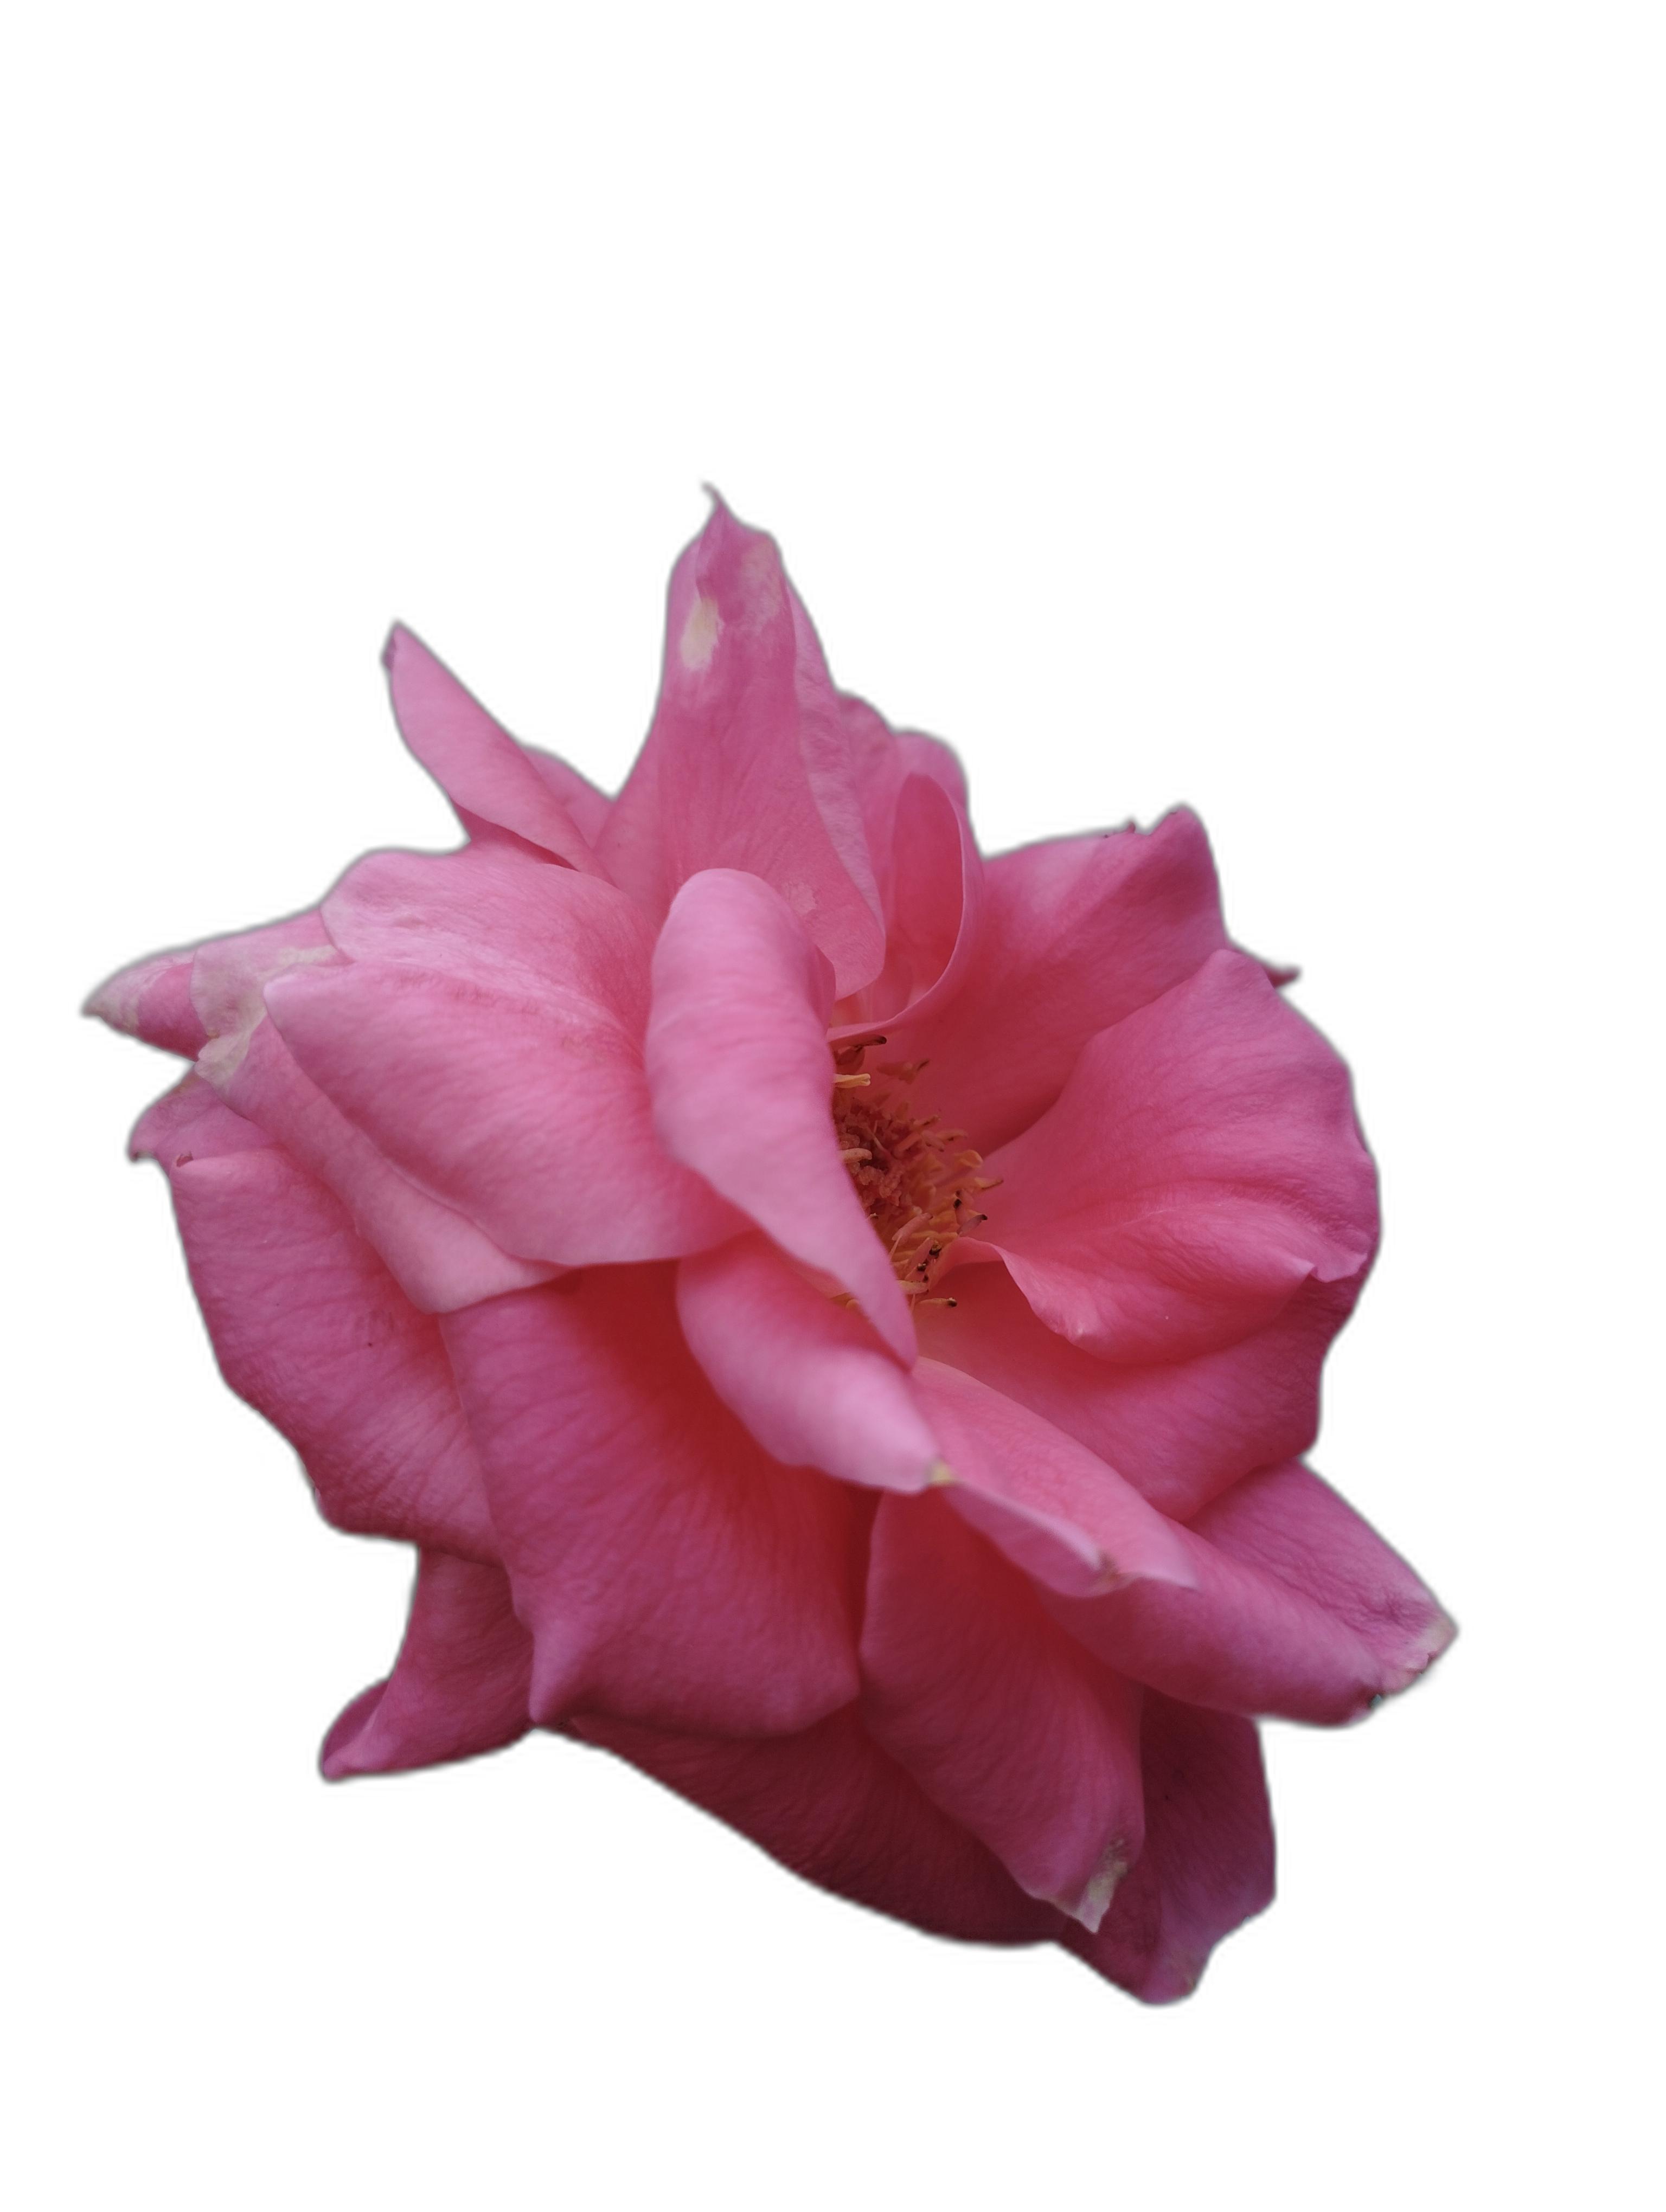
Label: Rose